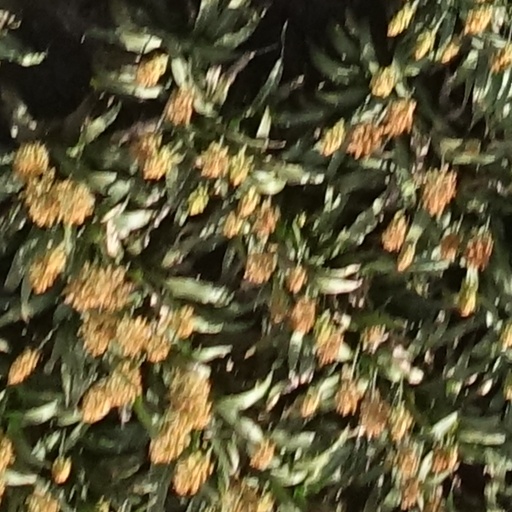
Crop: sorghum